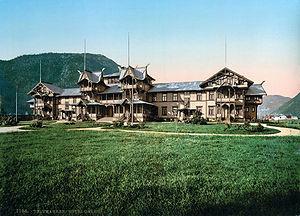
La décoration de pignon en Scandinavie dans l’habitat traditionnel et rural des pays nordiques est intimement liée à la construction en bois et aux bâtiments en rondins empilés. Contrairement à d’autres régions européennes où la maison principale fait l’objet d’une attention plus particulière de la part des propriétaires, l’ornementation concerne à la fois l’habitation principale et les bâtiments annexes comme de simples greniers, des étables ou des fenils isolés pour lesquels la sculpture traditionnelle sur bois apporte des panneaux sculptés et des bas-reliefs qui complètent les motifs ornementaux des sommets de pignon. Alors qu’elle a quasi disparu dans de nombreuses régions scandinaves méridionales, elle s’est encore maintenue dans les régions de montagne, de hauts plateaux et de contrées très boisées à l’écart des axes de communication. La décoration supérieure du pignon joue soit sur un motif croisé, soit sur la verticalité d’un poteau, soit enfin sur les deux cumulés comme dans le stabbur sur la photographie ci-contre.